Wim Jansen

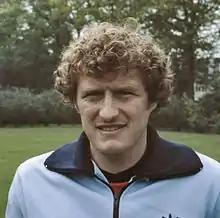
Jansen in 1978

Wilhelmus Marinus Antonius "Wim" Jansen (28 October 1946 – 25 January 2022) was a Dutch professional football player and manager.